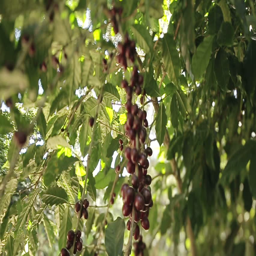
close up detail and traveling shots of red ripe coffee beans still hanging from branch of the tree .